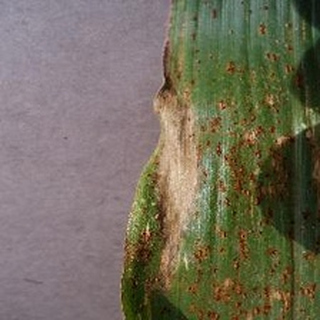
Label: corn_northern_leaf_blight